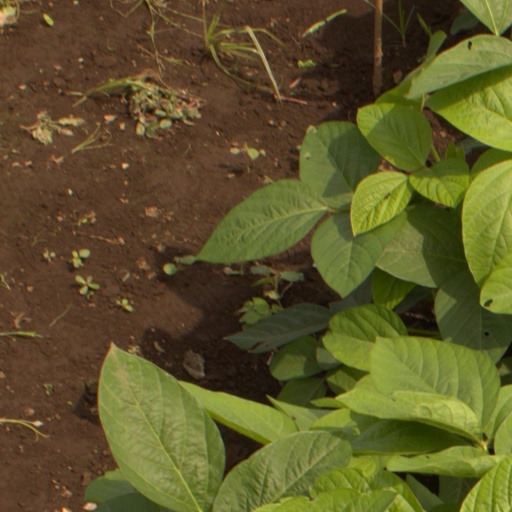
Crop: soybean